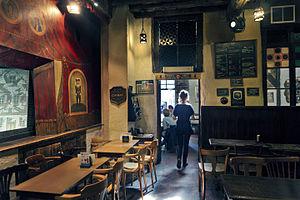
Bruxelles - Theatre Toone - Vue sur l'intérieur This is a photo of a monument in Brussels, number: 2043-0110/0